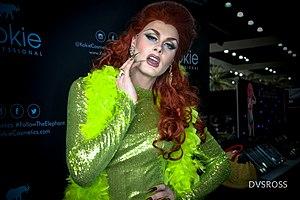
Scarlet Envy at RuPaul's DragCon 2017